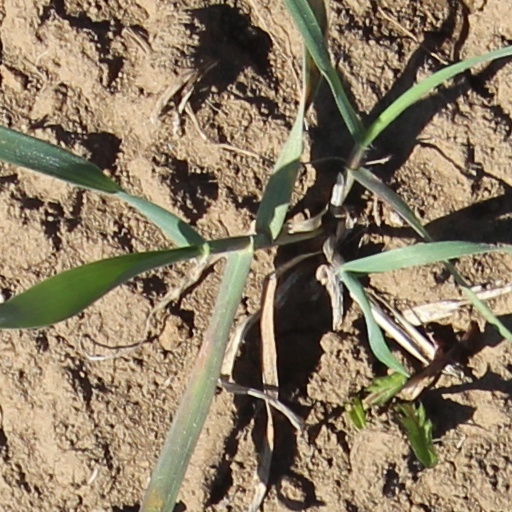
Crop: wheat